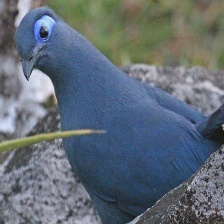
Species: BLUE COAU
Scientific name: COUA CAERULEA